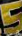
Number: 5